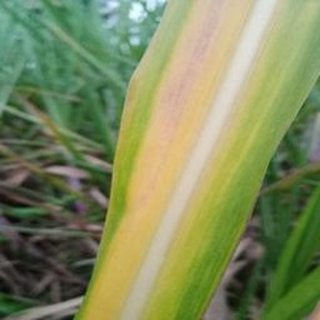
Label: sugarcane_yellow_leaf_disease